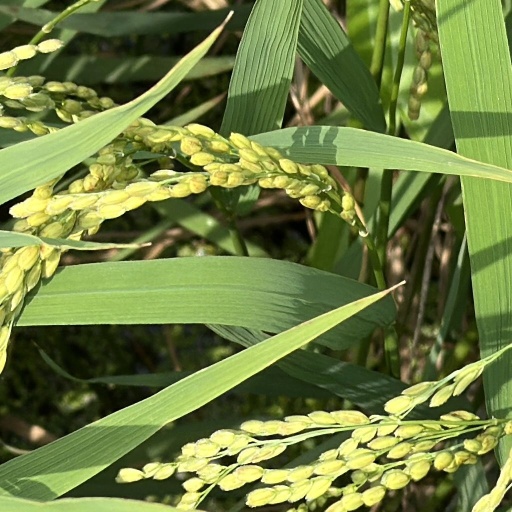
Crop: rice